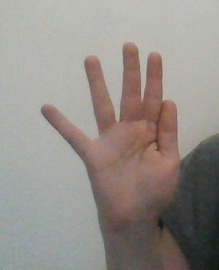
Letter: sheen